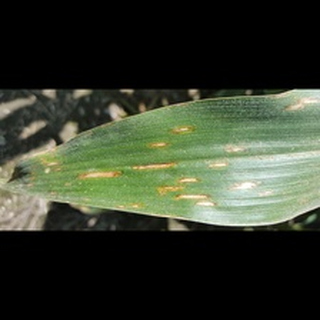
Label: corn_northern_leaf_blight